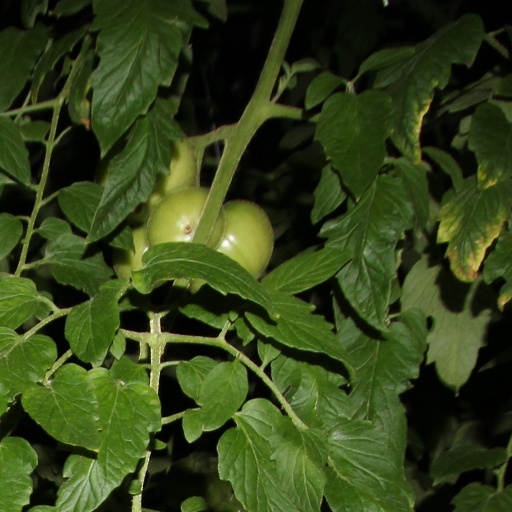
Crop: tomato